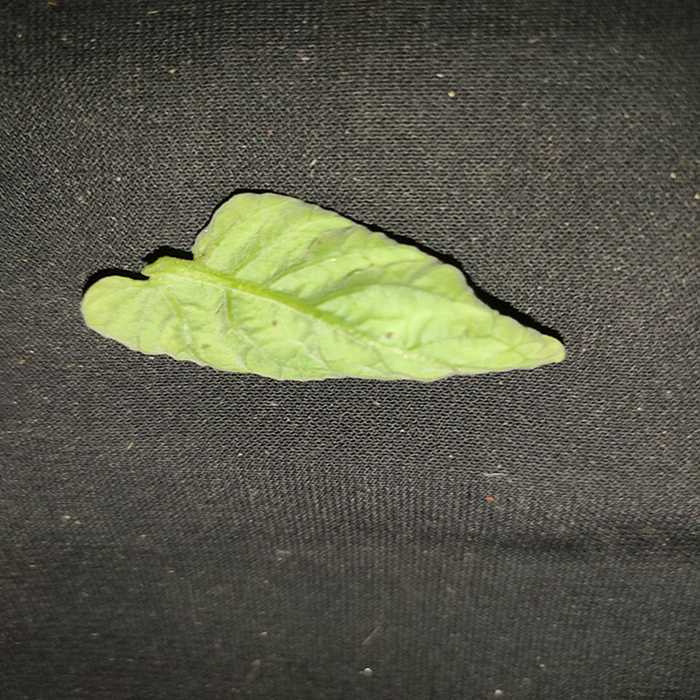
Plant: Tomato
Label: Tomato leaf curl virus